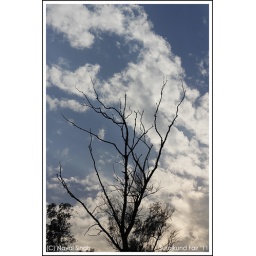
Naked tree against the beautifull cloudy sky